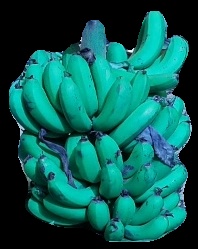
Variety: pachbale
Grade: grade2